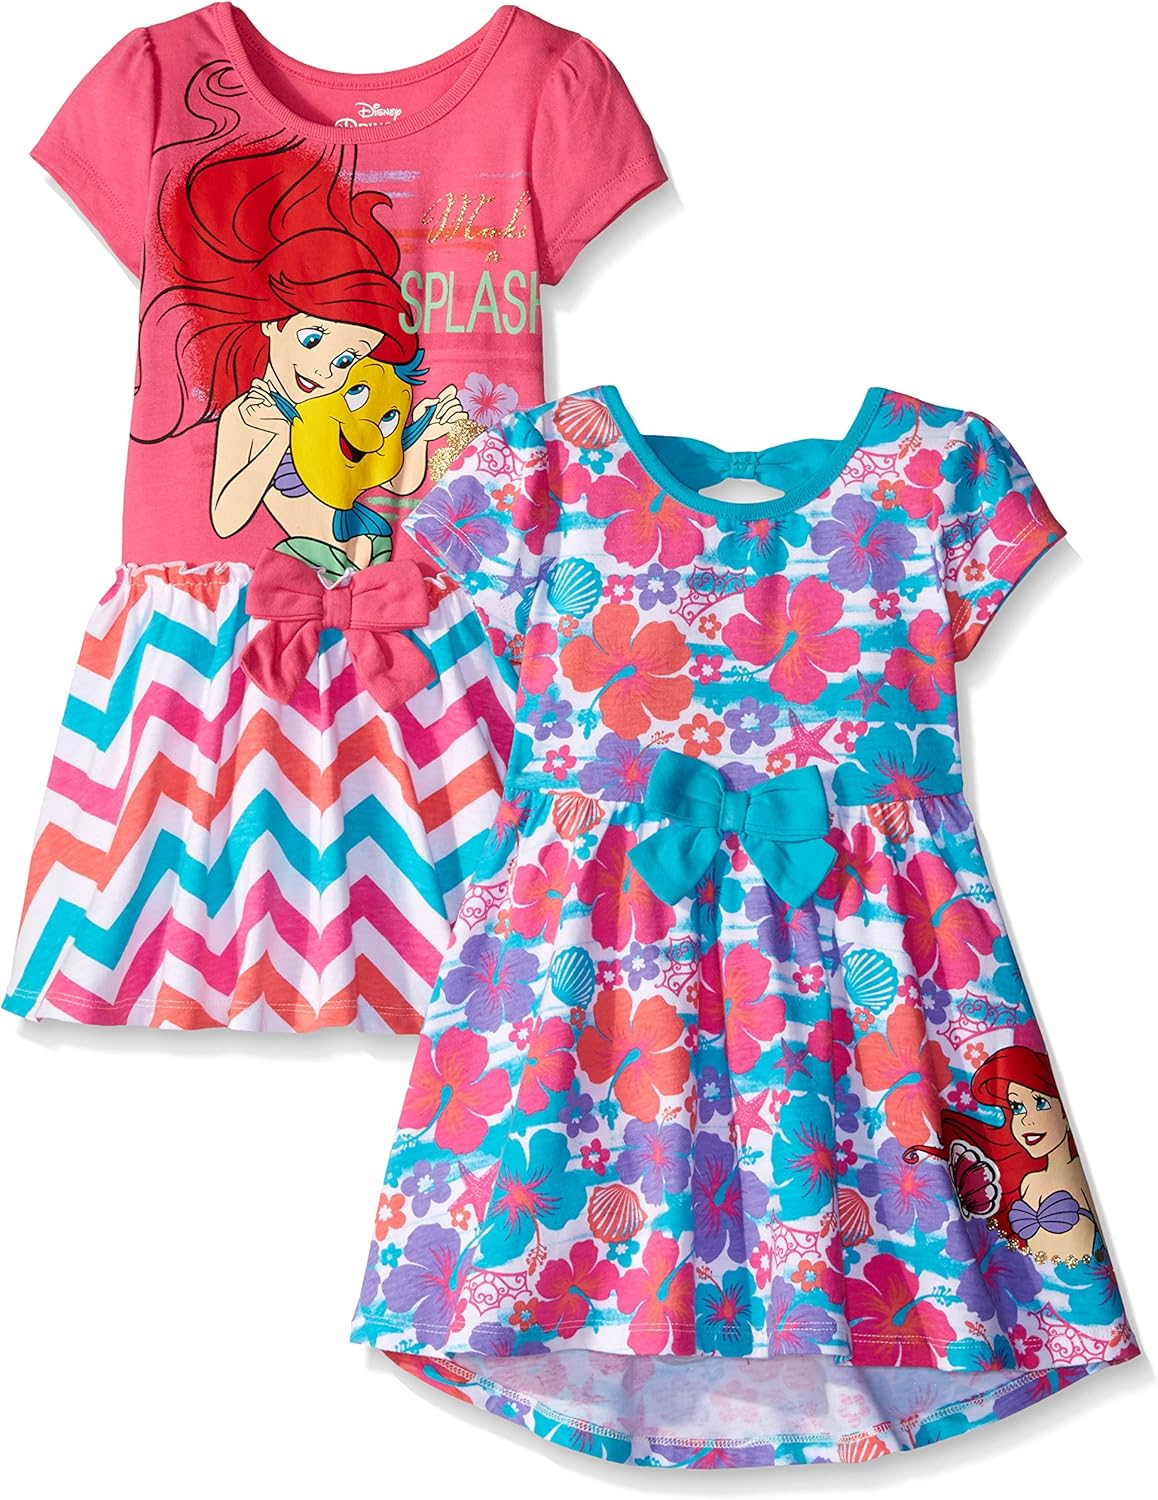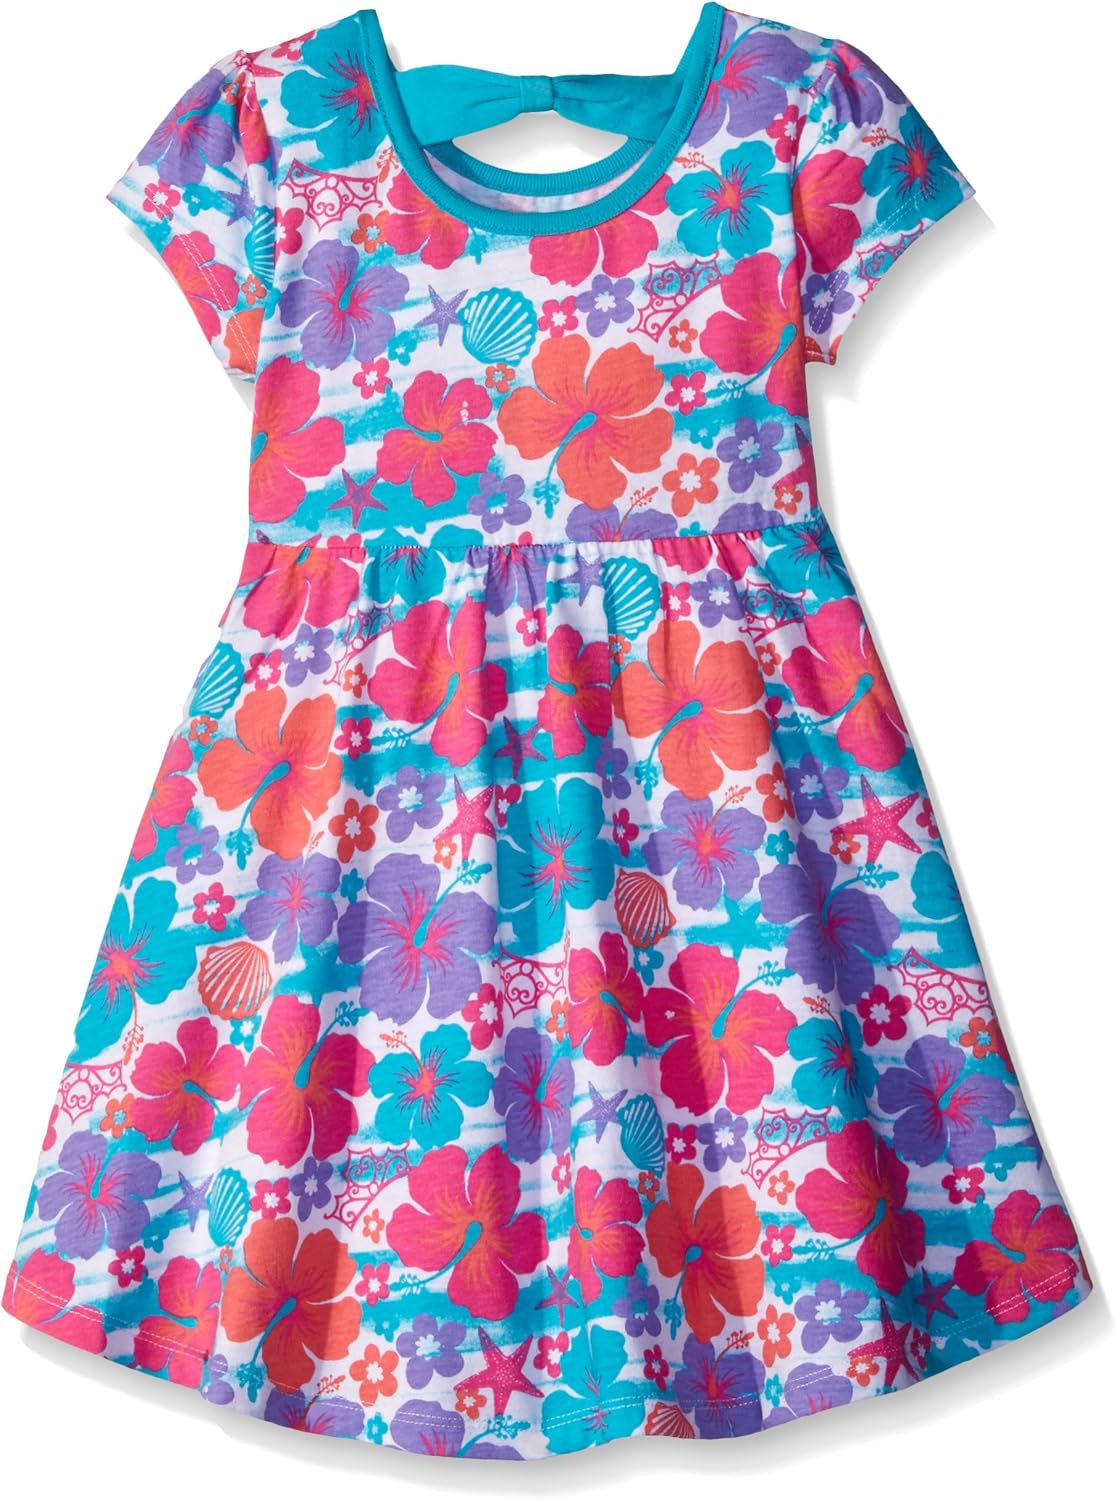
Disney Girls' 2 Pack Ariel The Little Mermaid Dresses
Category: AMAZON FASHION
2 pack Ariel the little mermaid dress with a tacked on bow and a glittered screen-print. One dress is high low
Features: 60% Cotton, 40% Polyester | Imported | Pull On closure | Machine Wash | Great value | So cute | Your little girl will not want to take it off